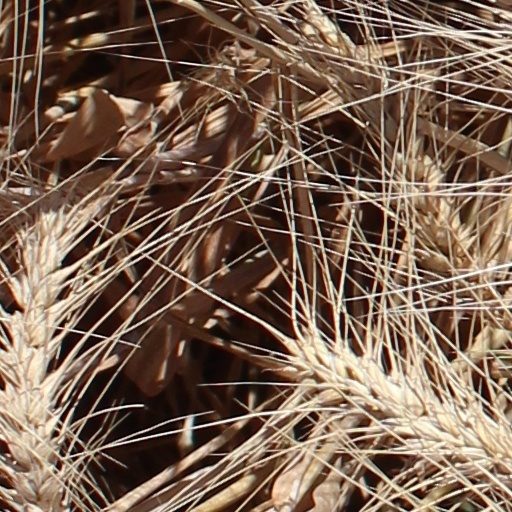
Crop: wheat